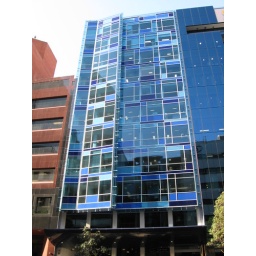
This blue glass building is in St. George's